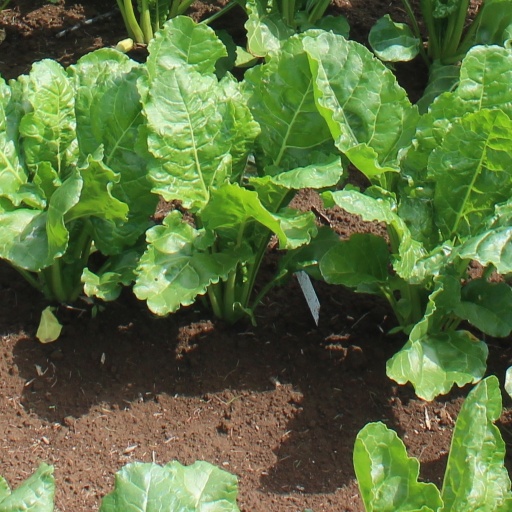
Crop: sugar beet